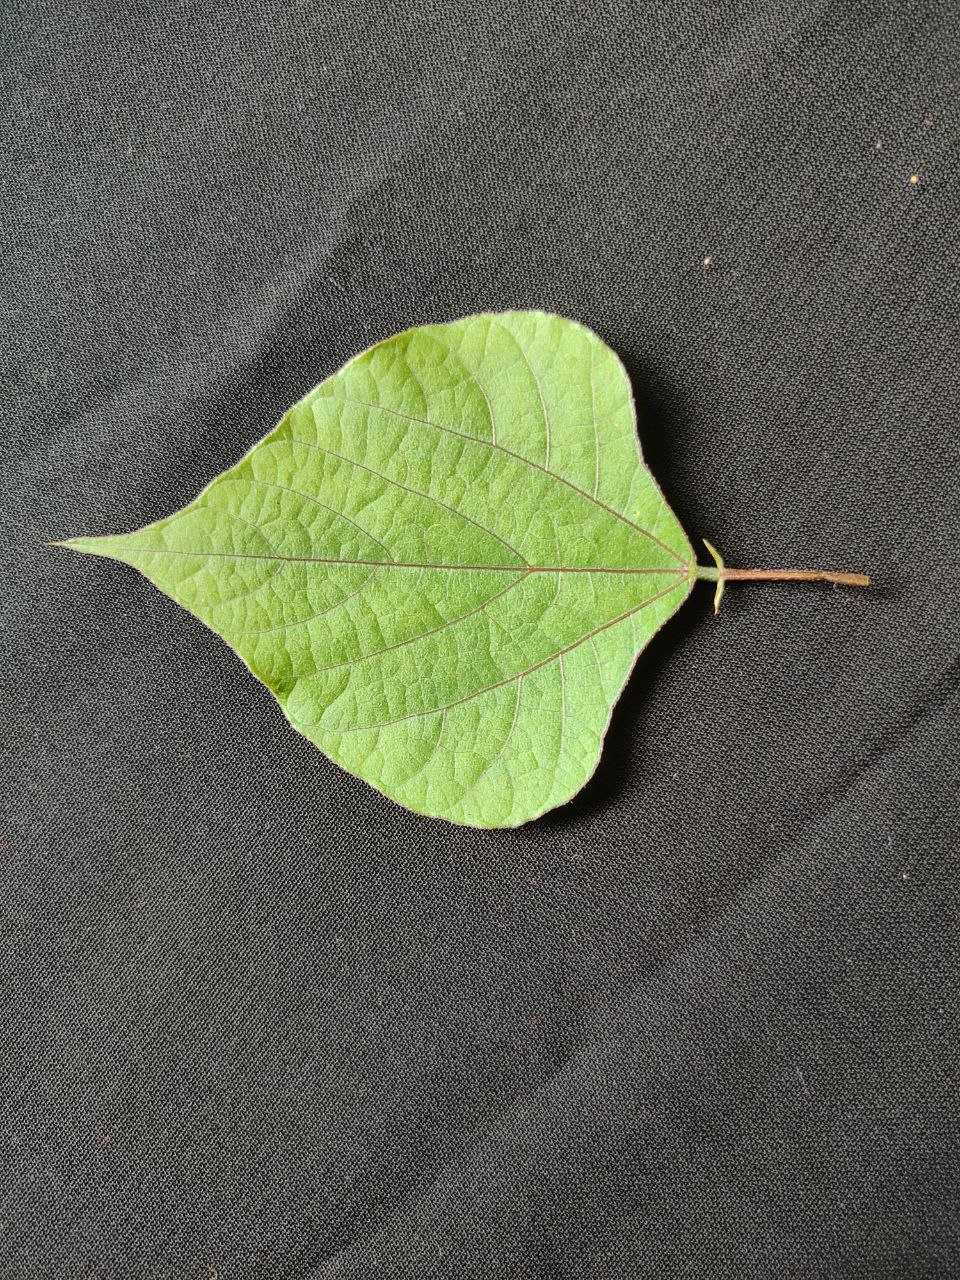
Crop: bean
Leaf condition: Fresh Leaf